Ganado, Arizona

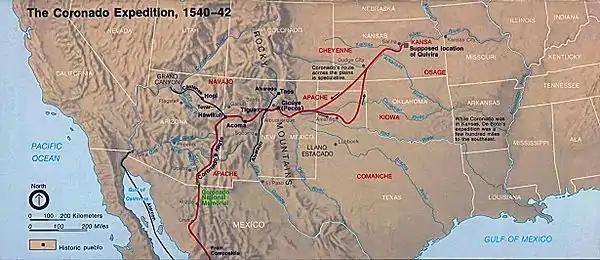
The Coronado Expedition 1540–1542

As the silver mines funded greater and greater Spanish expansion into the frontier of "New Spain," King Philip II of Spain directed Conquistador Juan de Oñate to begin establishing Holy See missions in Nuevo México. As Roman Catholicism spread, by the 1629, "the mission of San Bernardino was established at Awátobi by a party of four Franciscans headed by Father Francisco de Porras", as the Hopi villages were architecturally accommodating as built up population centers.